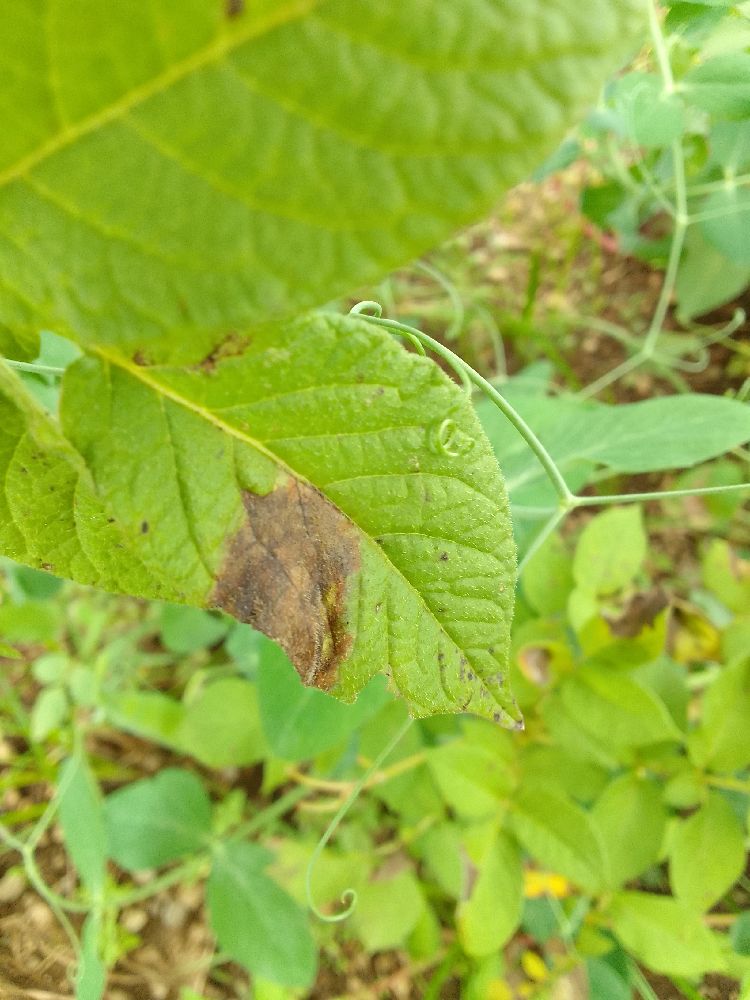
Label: Late blight